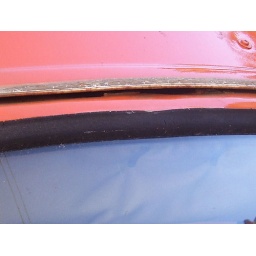
Dent in roof over passenger seat